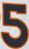
Number: 5